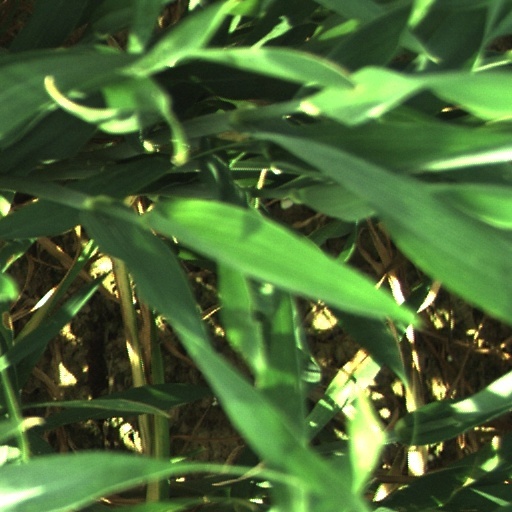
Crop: wheat